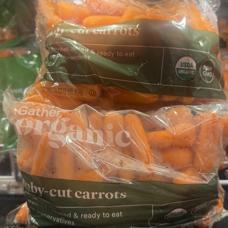
Label: vege